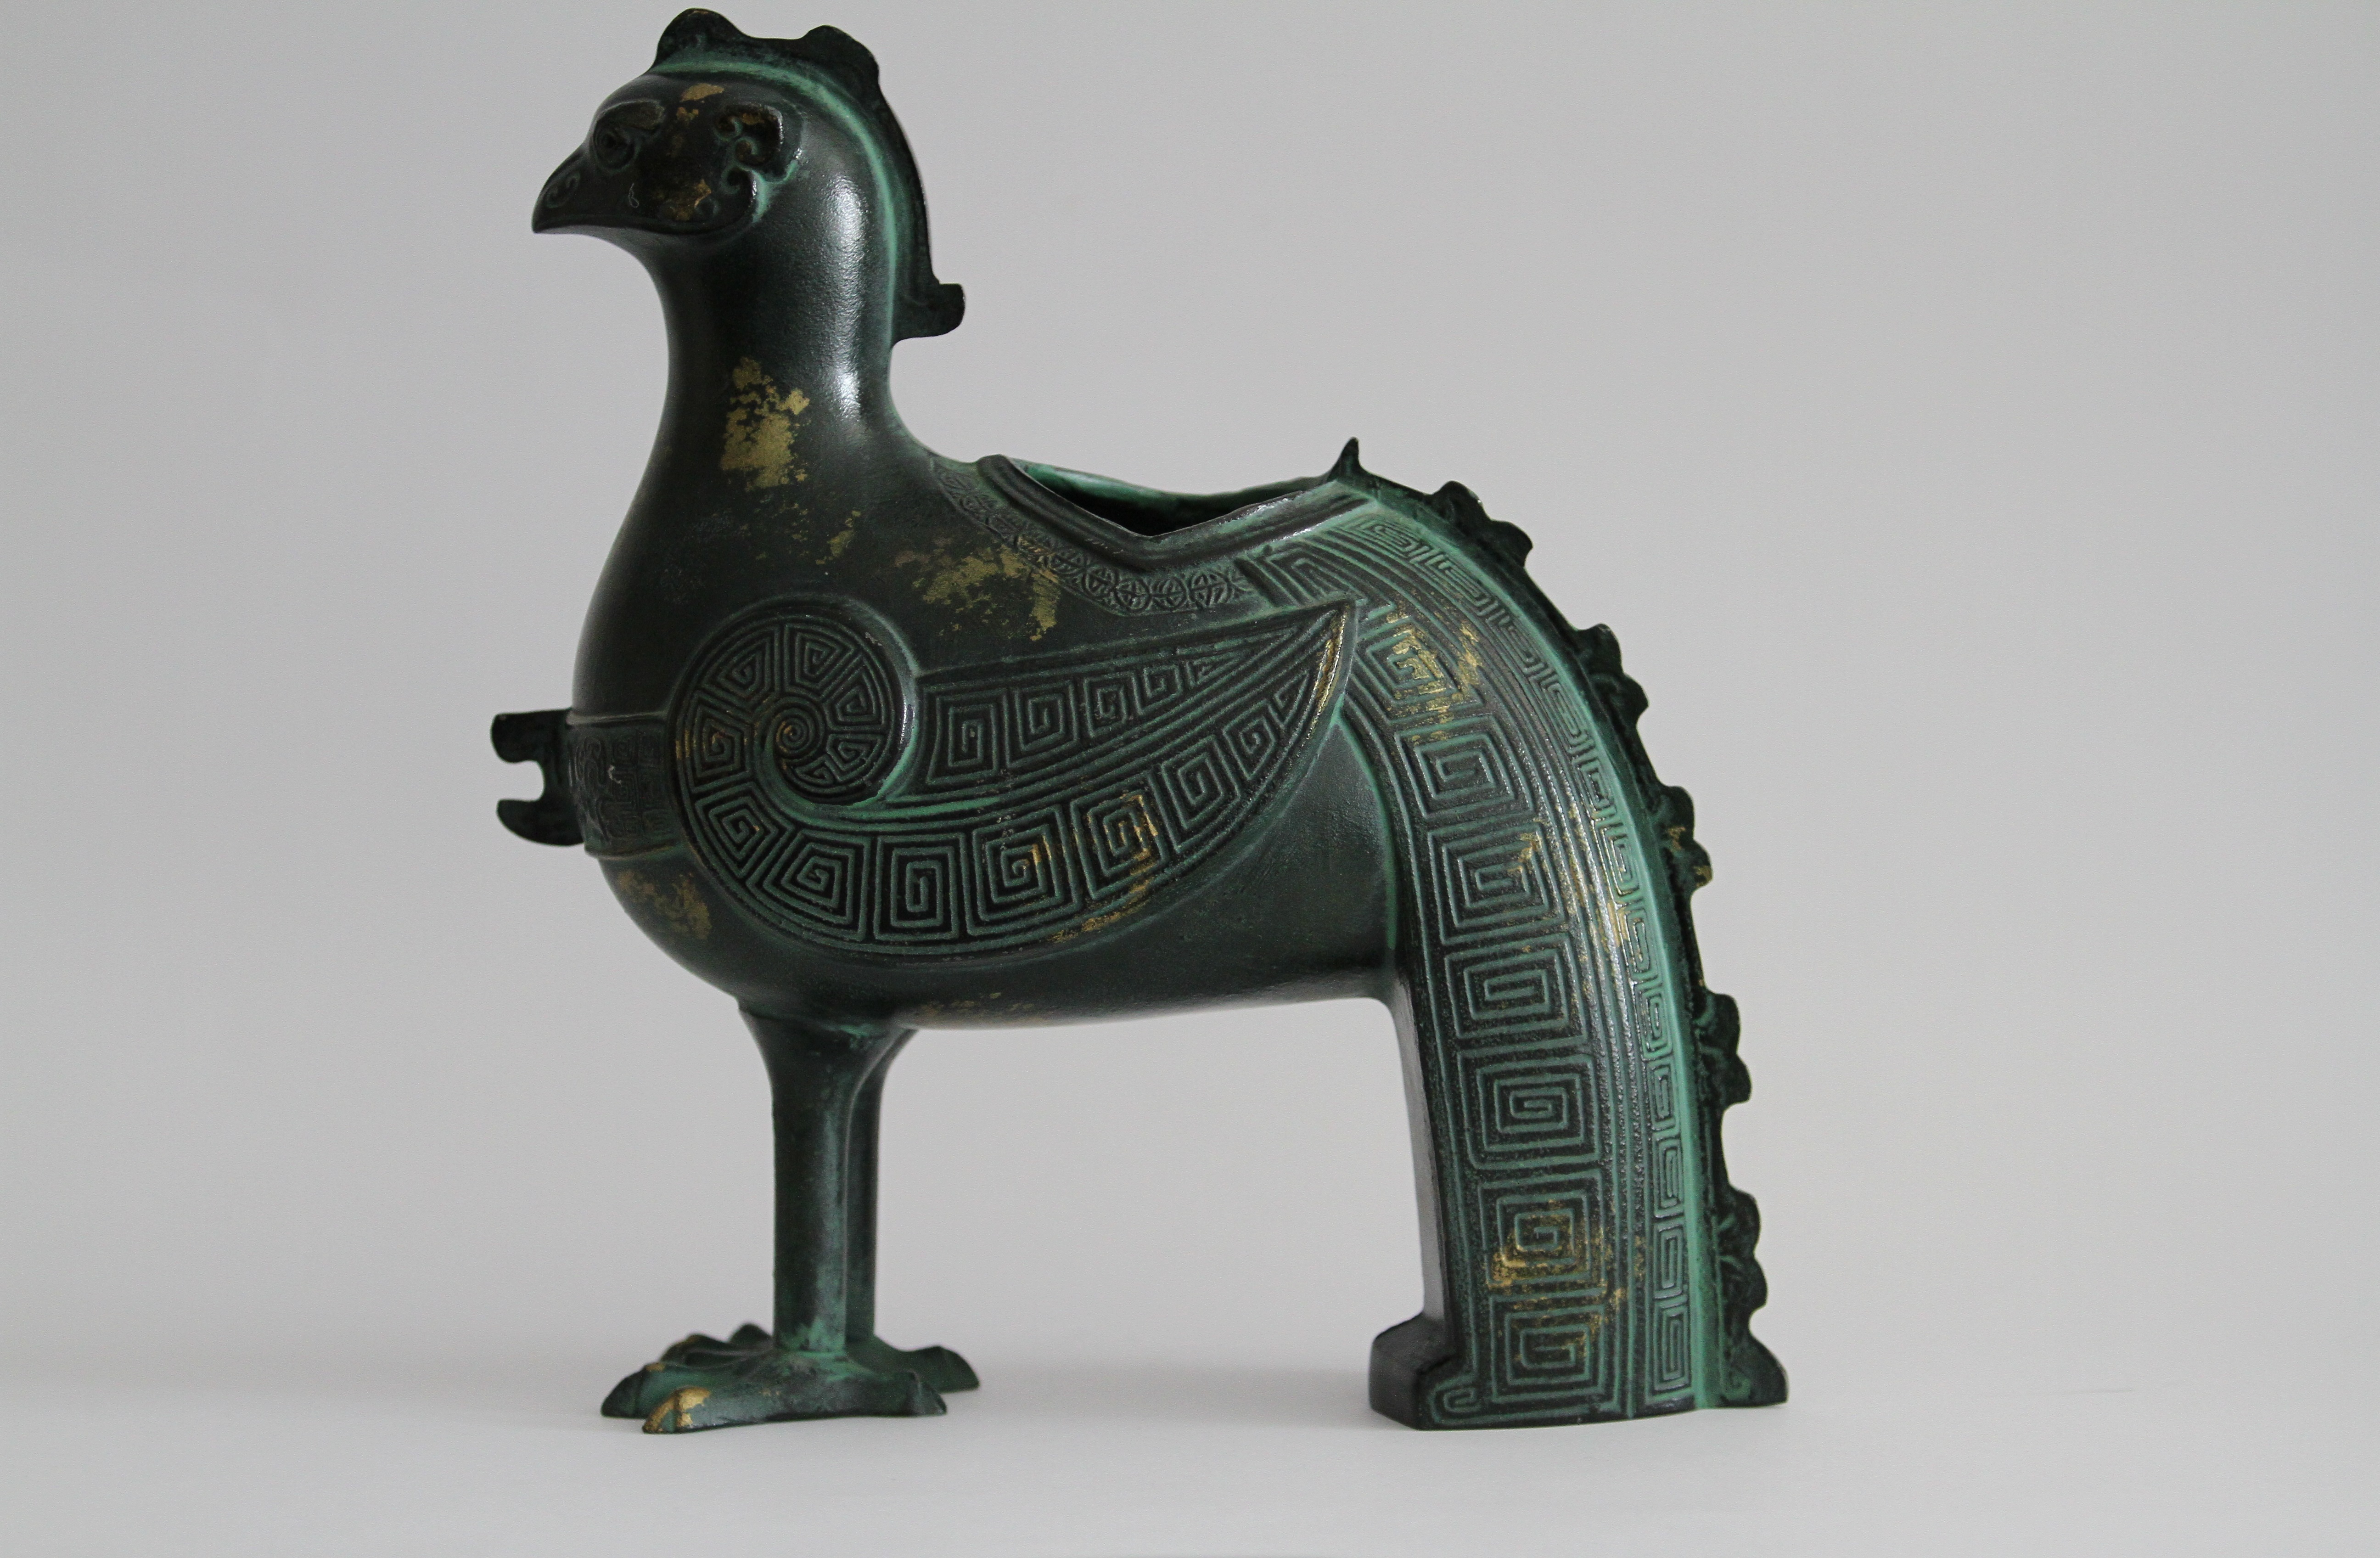
monument, statue, green, metal, sculpture, art, figurine, bronze, bronce, china, bronze sculpture, accessior